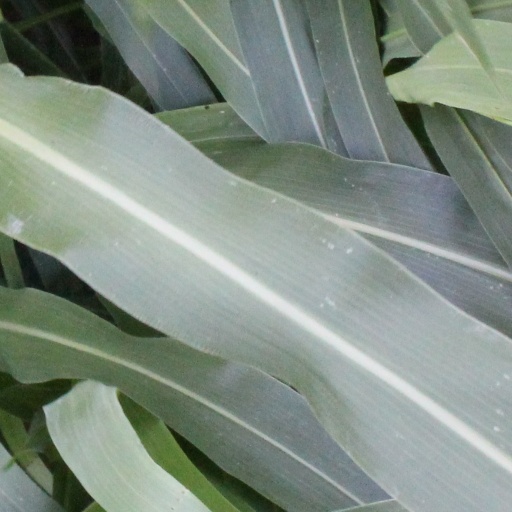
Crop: sorghum